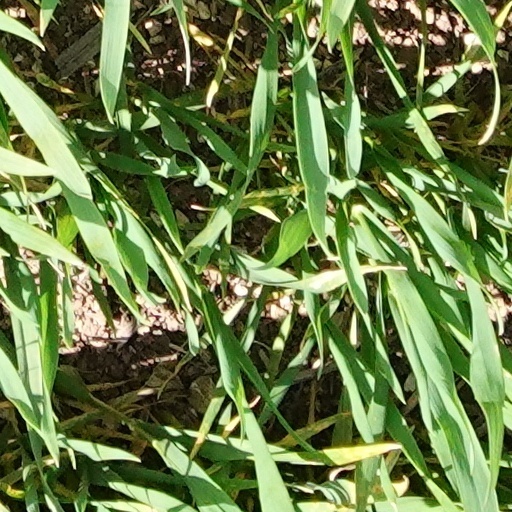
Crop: wheat